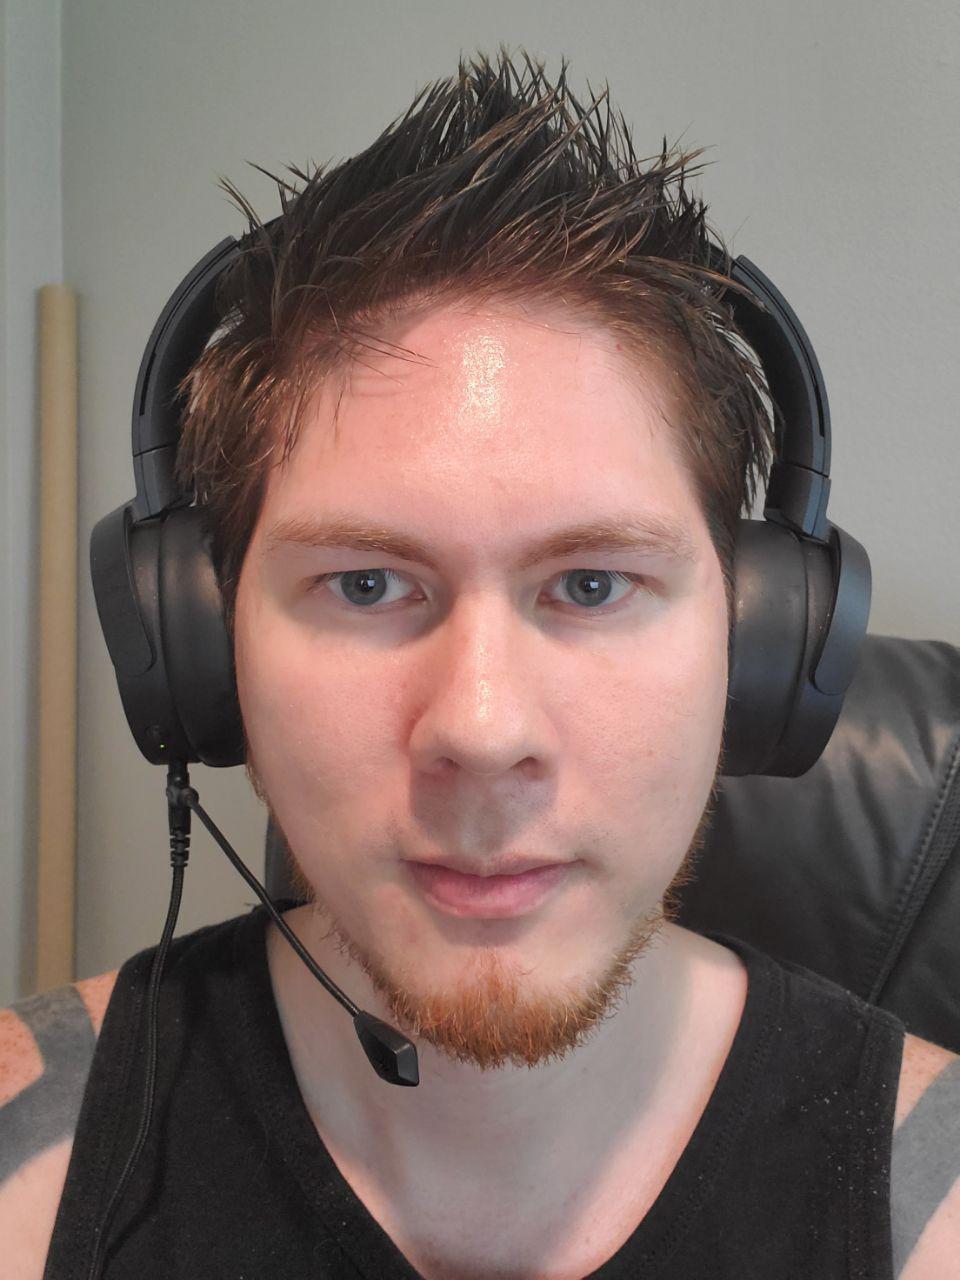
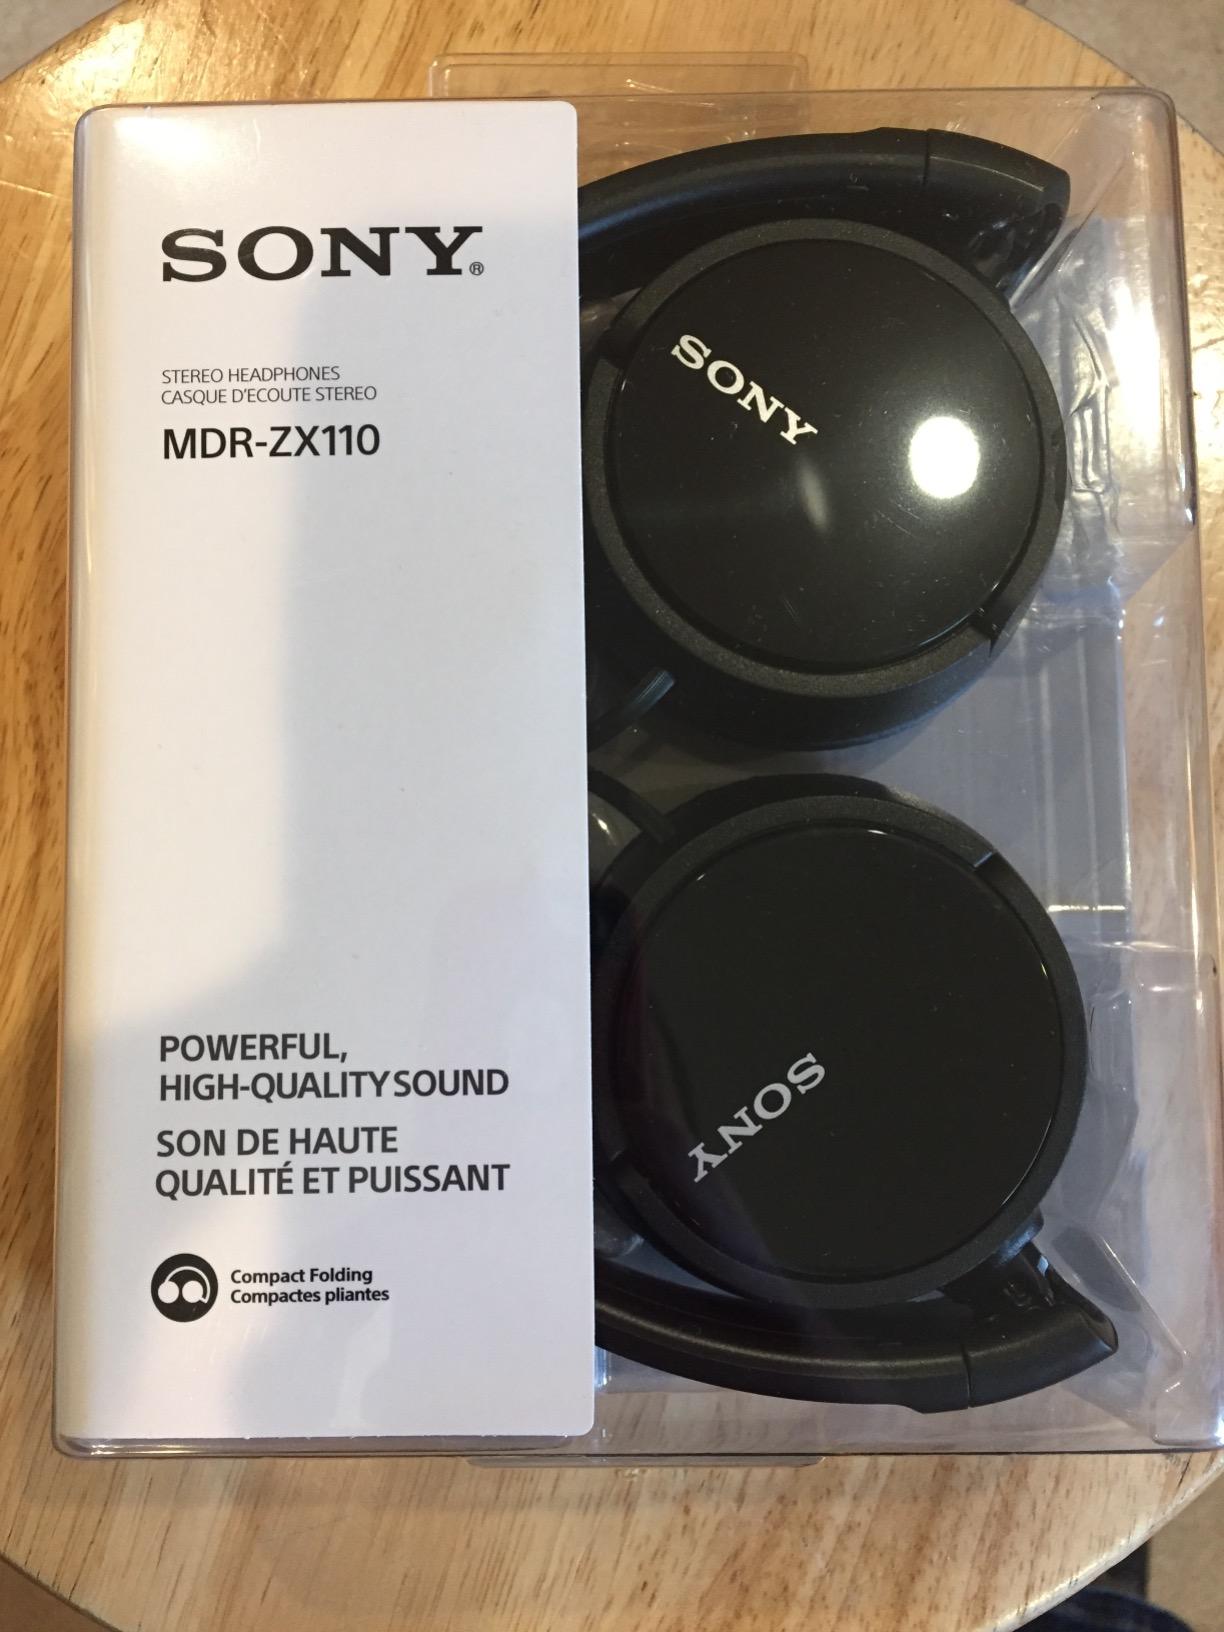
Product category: headphones
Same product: no